Coalition government

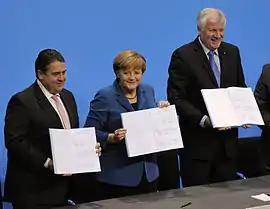
Sigmar Gabriel (SPD), Angela Merkel (CDU) and Horst Seehofer (CSU) presenting the 2013 coalition agreement for Germany's third Merkel cabinet

In multi-party states, a coalition agreement is an agreement negotiated between the parties that form a coalition government. It codifies the most important shared goals and objectives of the cabinet. It is often written by the leaders of the parliamentary groups. Coalitions that have a written agreement are more productive than those that do not.